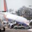
Label: airplane